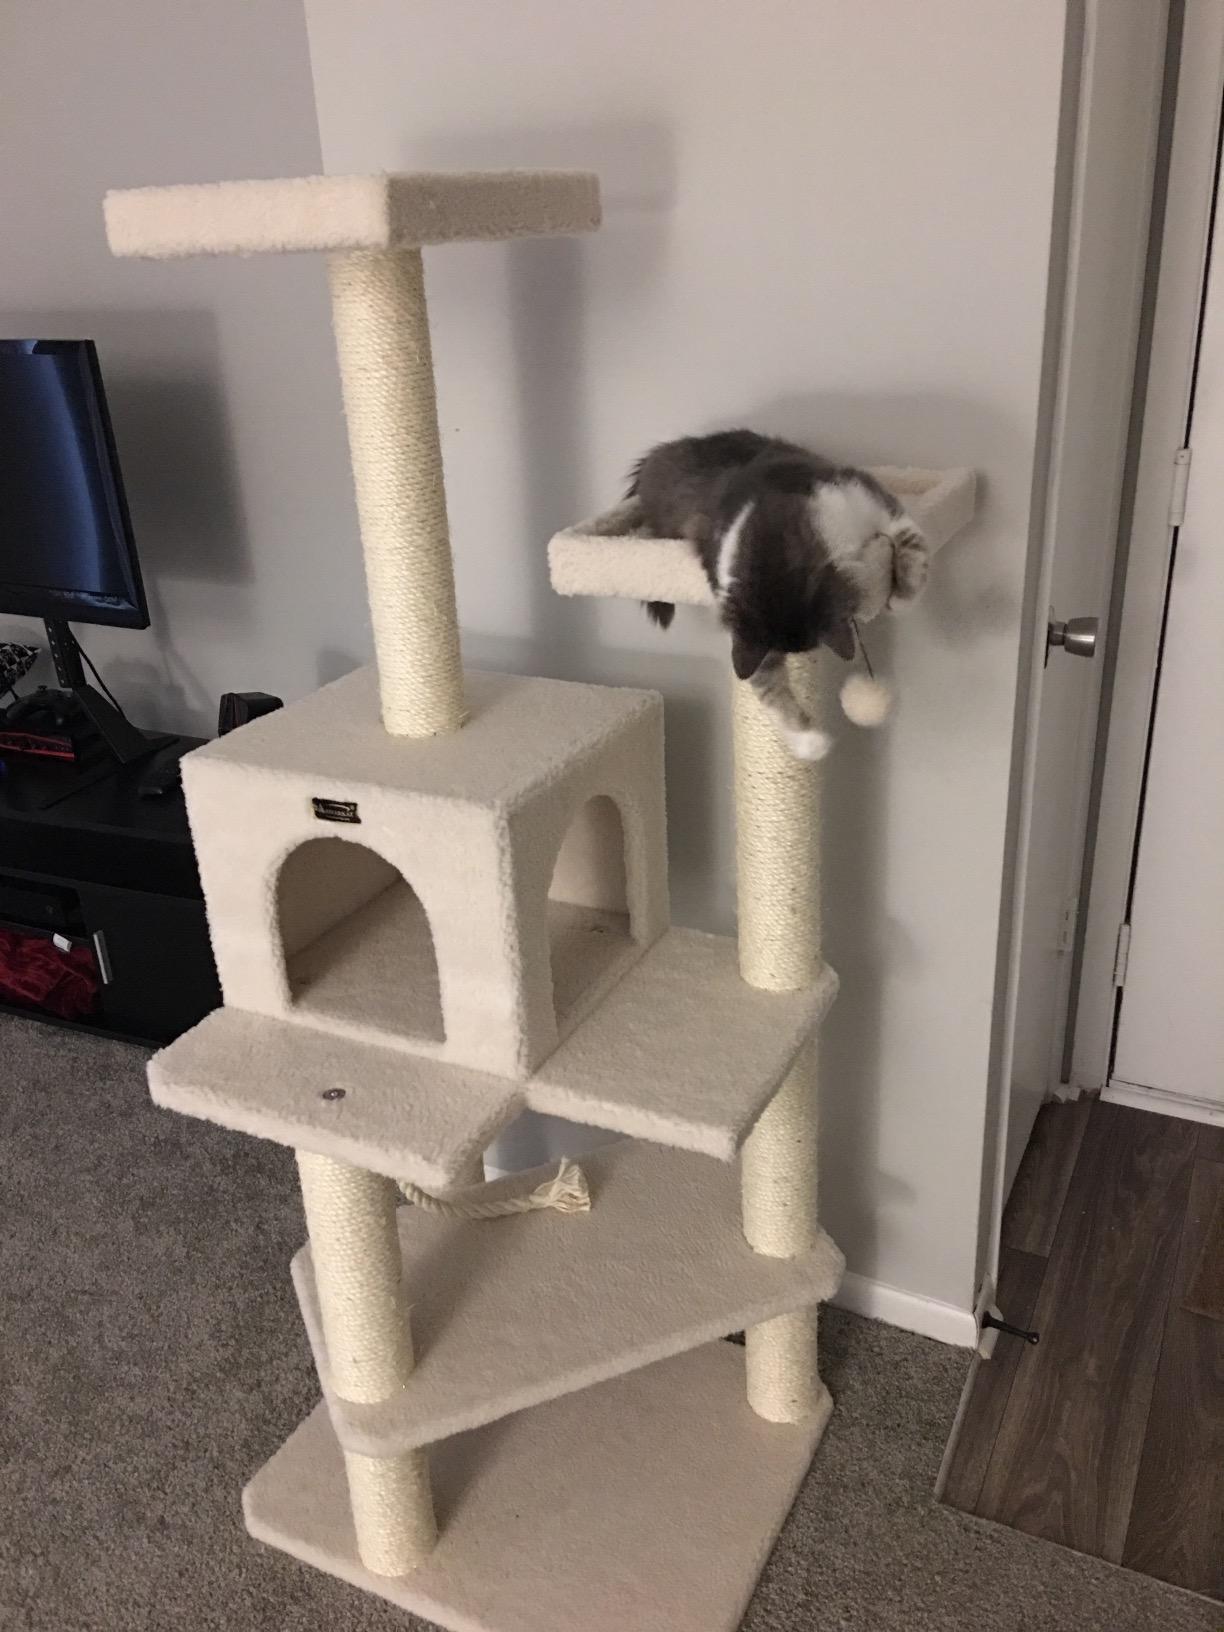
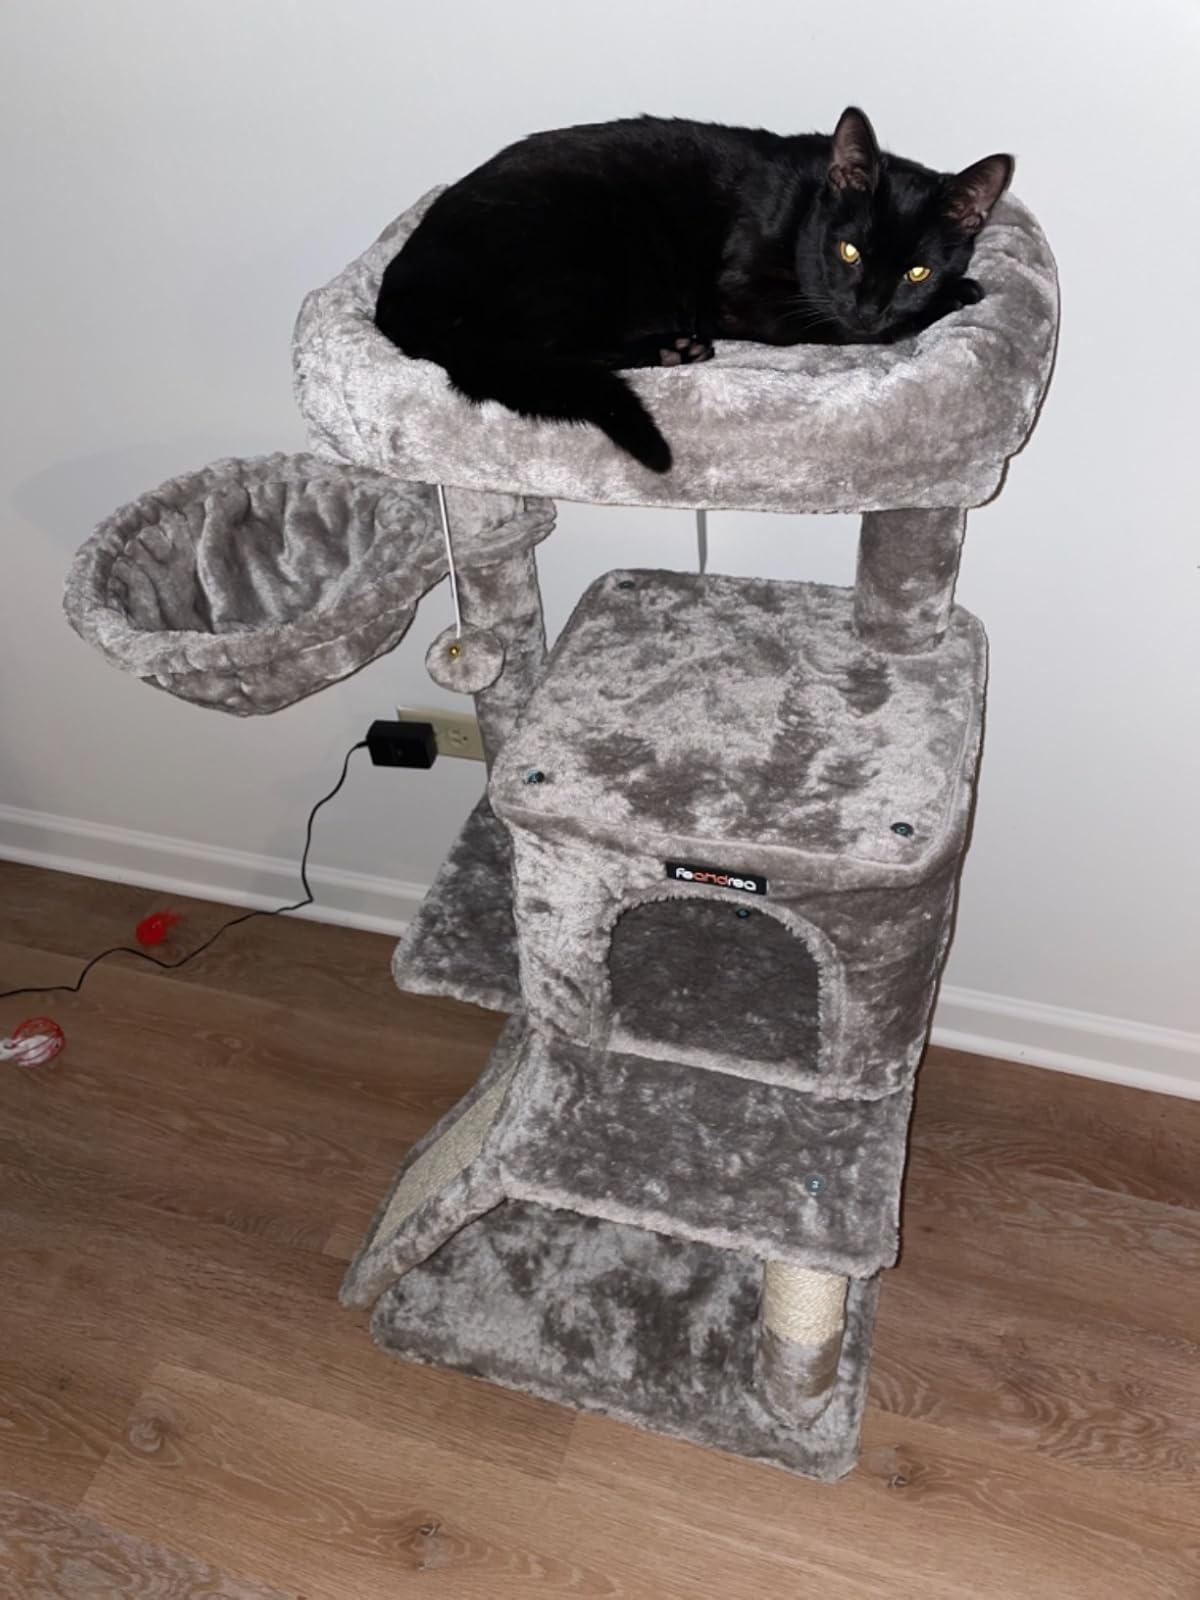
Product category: items_cat tree
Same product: no